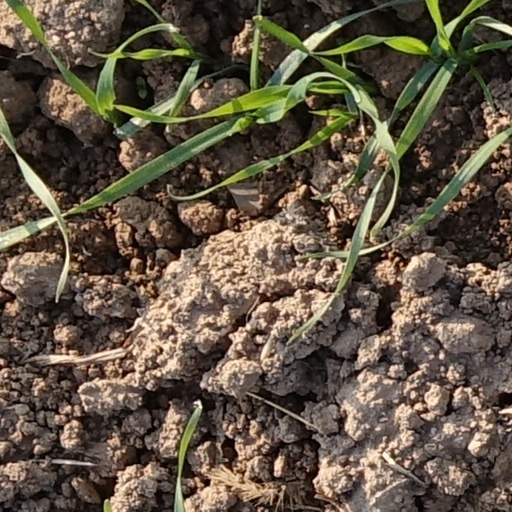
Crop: wheat